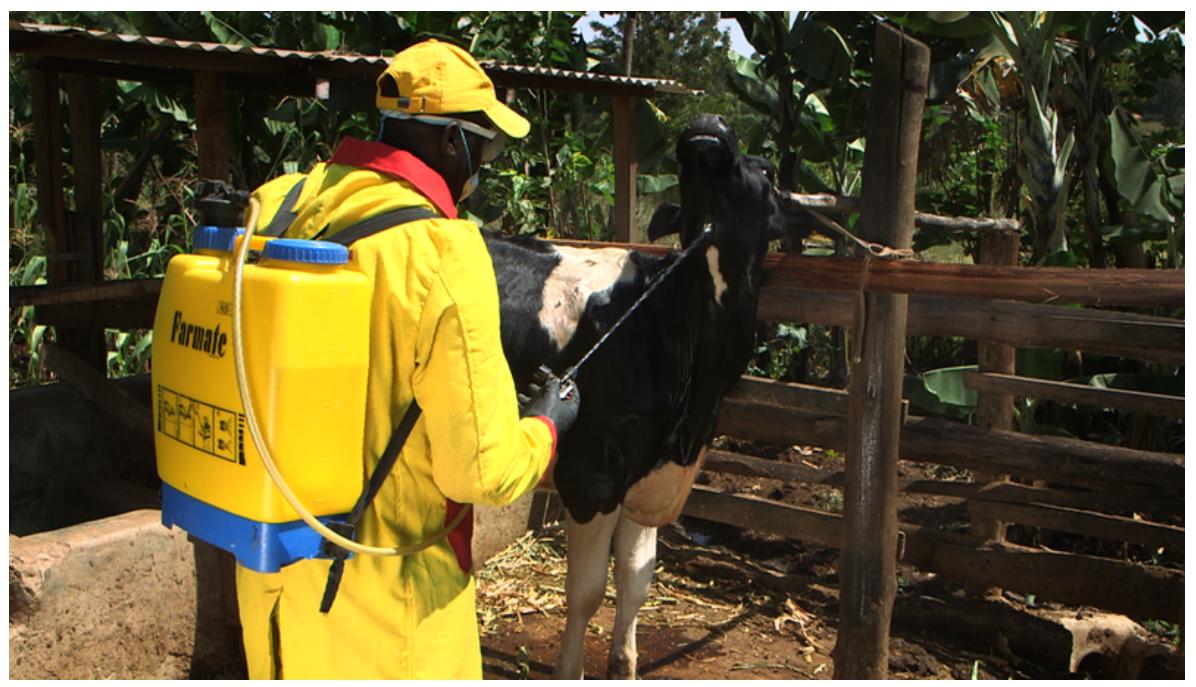
Kuna mtu ambaye amesimama hapa na nguo ya majano. Huyo mtu anaonekana akiwa karibu na ng'ombe yenye amefunga kwa karibu sana. Huyu anaonekana anatibu ng'ombe yake ili ikue na maisha jema.